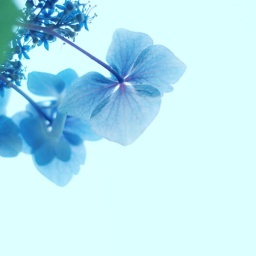
pale blue petals kissing a pale blue sky and me below watching the romance happen